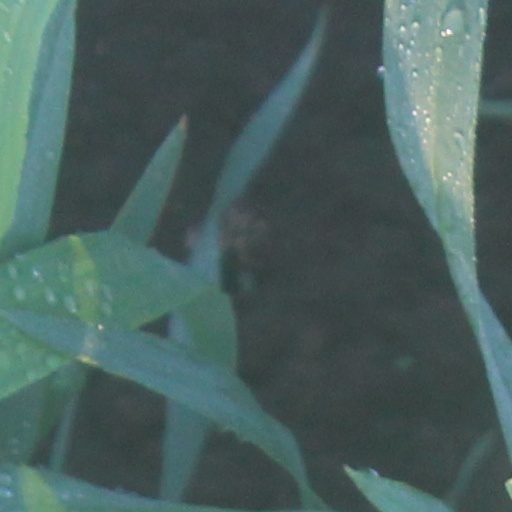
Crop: wheat